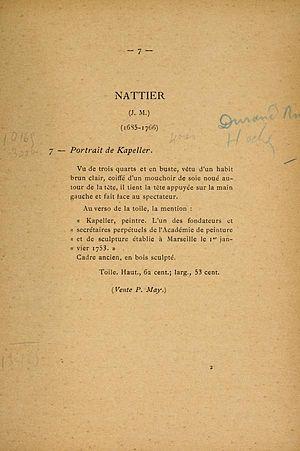
Jean-Joseph Kapeller est un peintre, architecte et géomètre français né le 24 juillet 1706 à Marseille et mort le 29 novembre 1790.